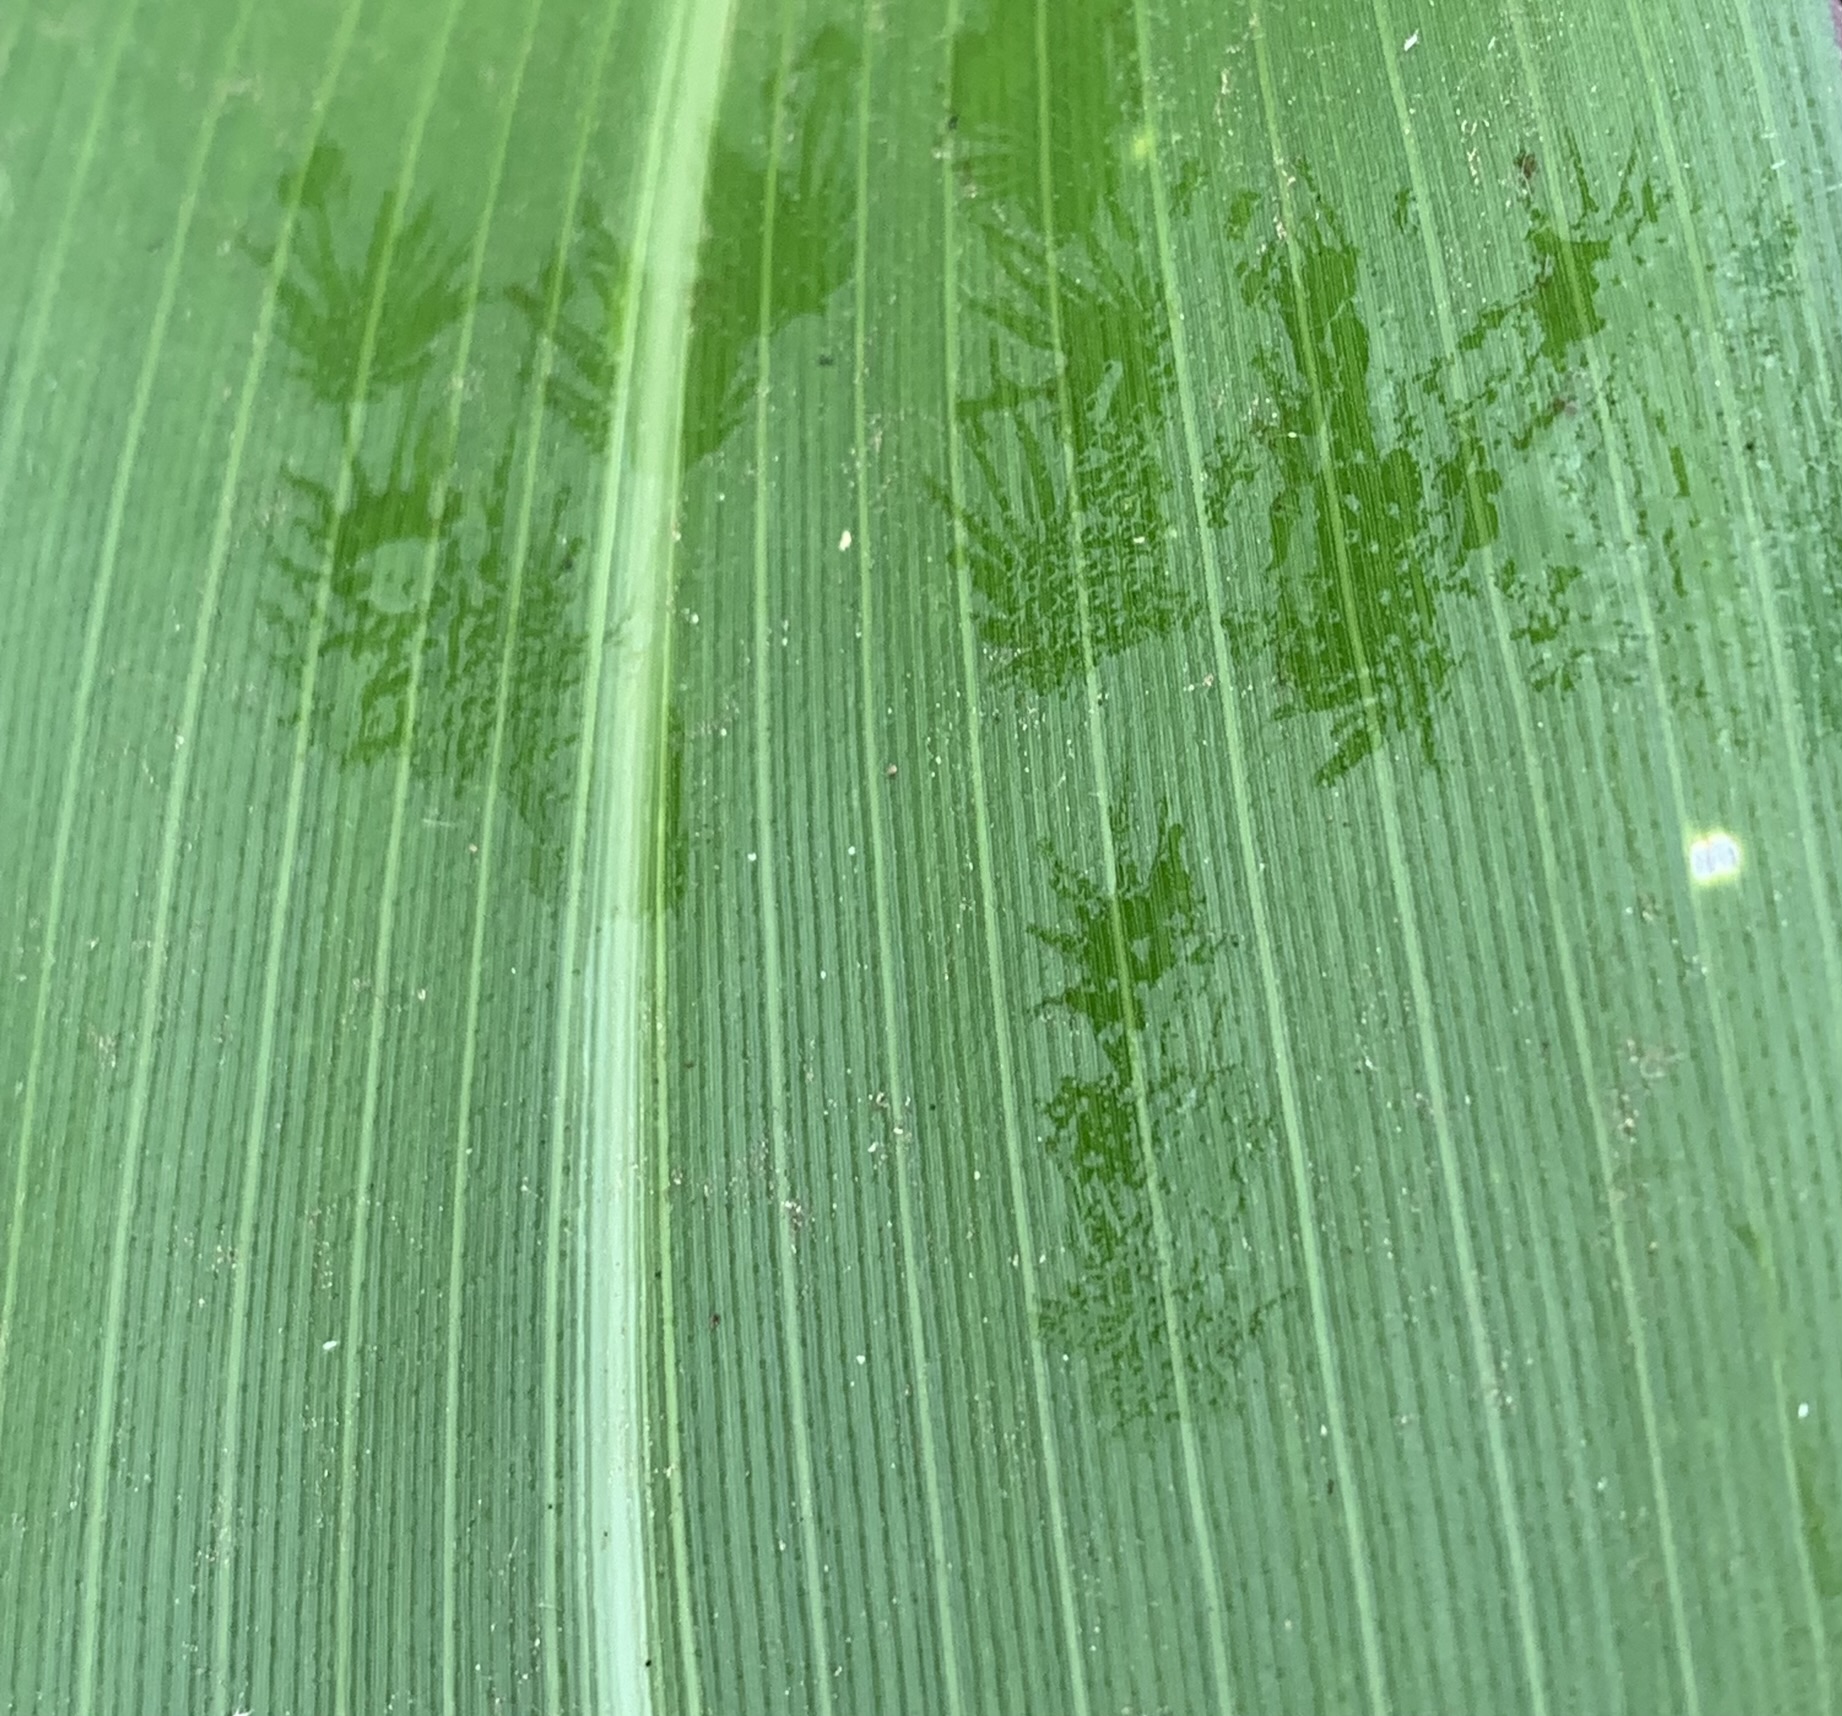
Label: Healthy